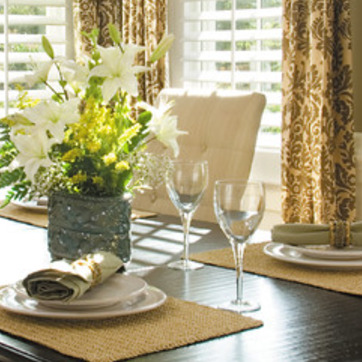
Material: glass